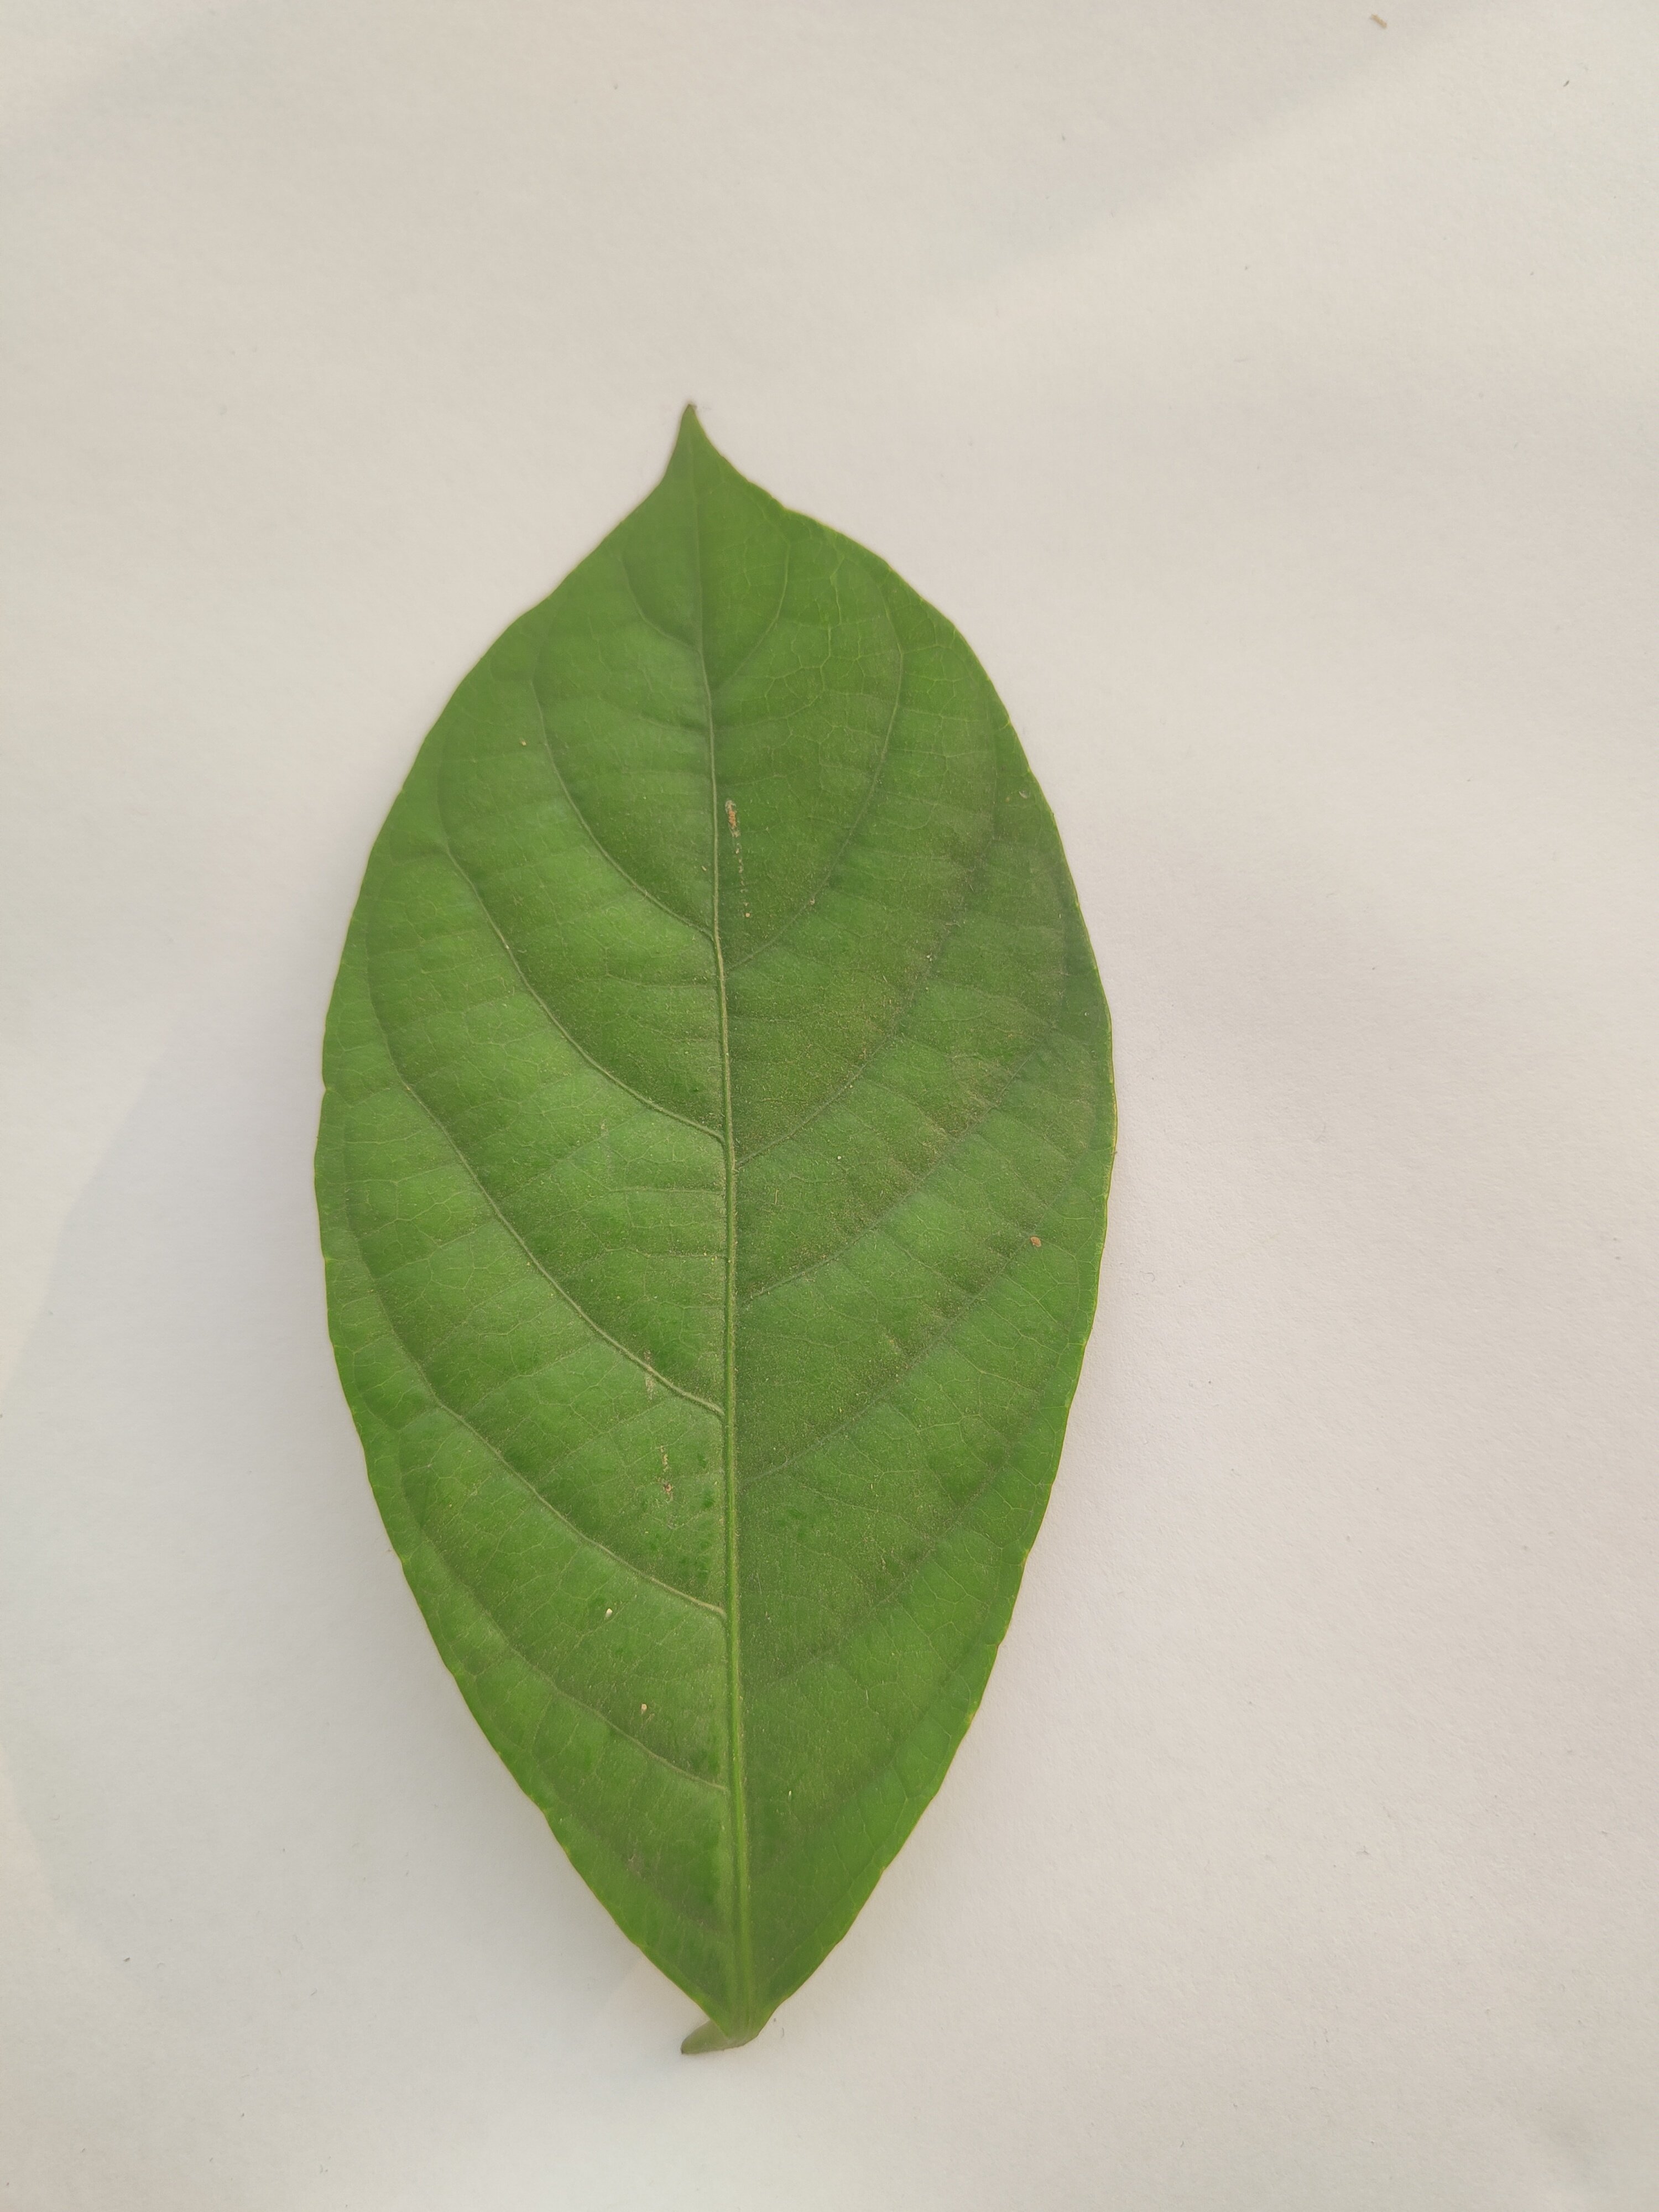
Leaf variety: Lotkon